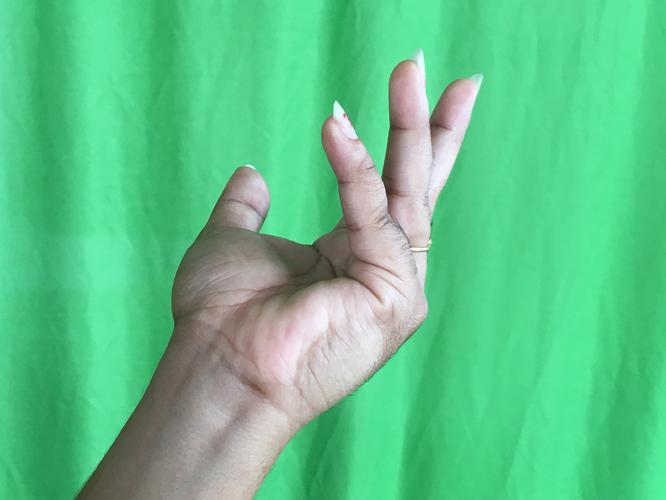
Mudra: Alapadmam
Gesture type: single_hand